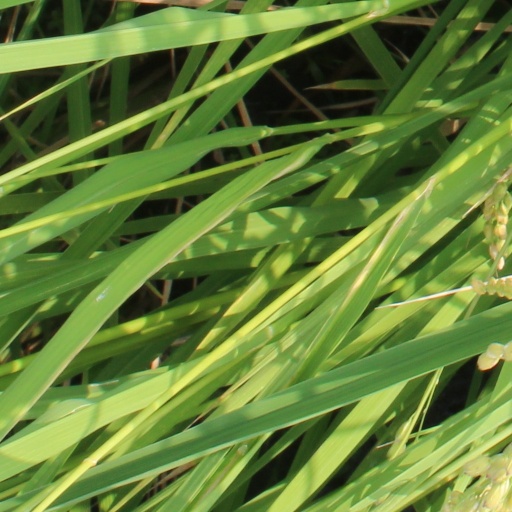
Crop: rice